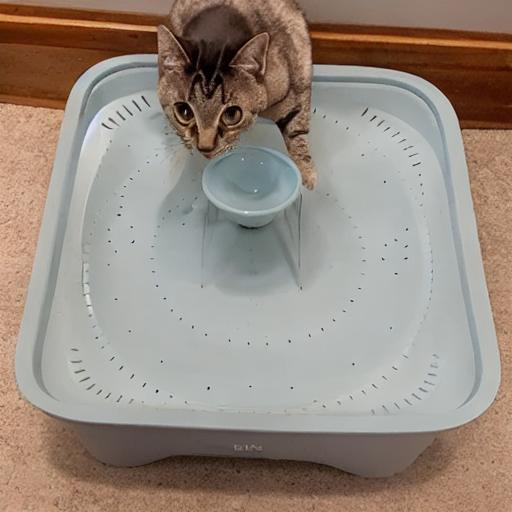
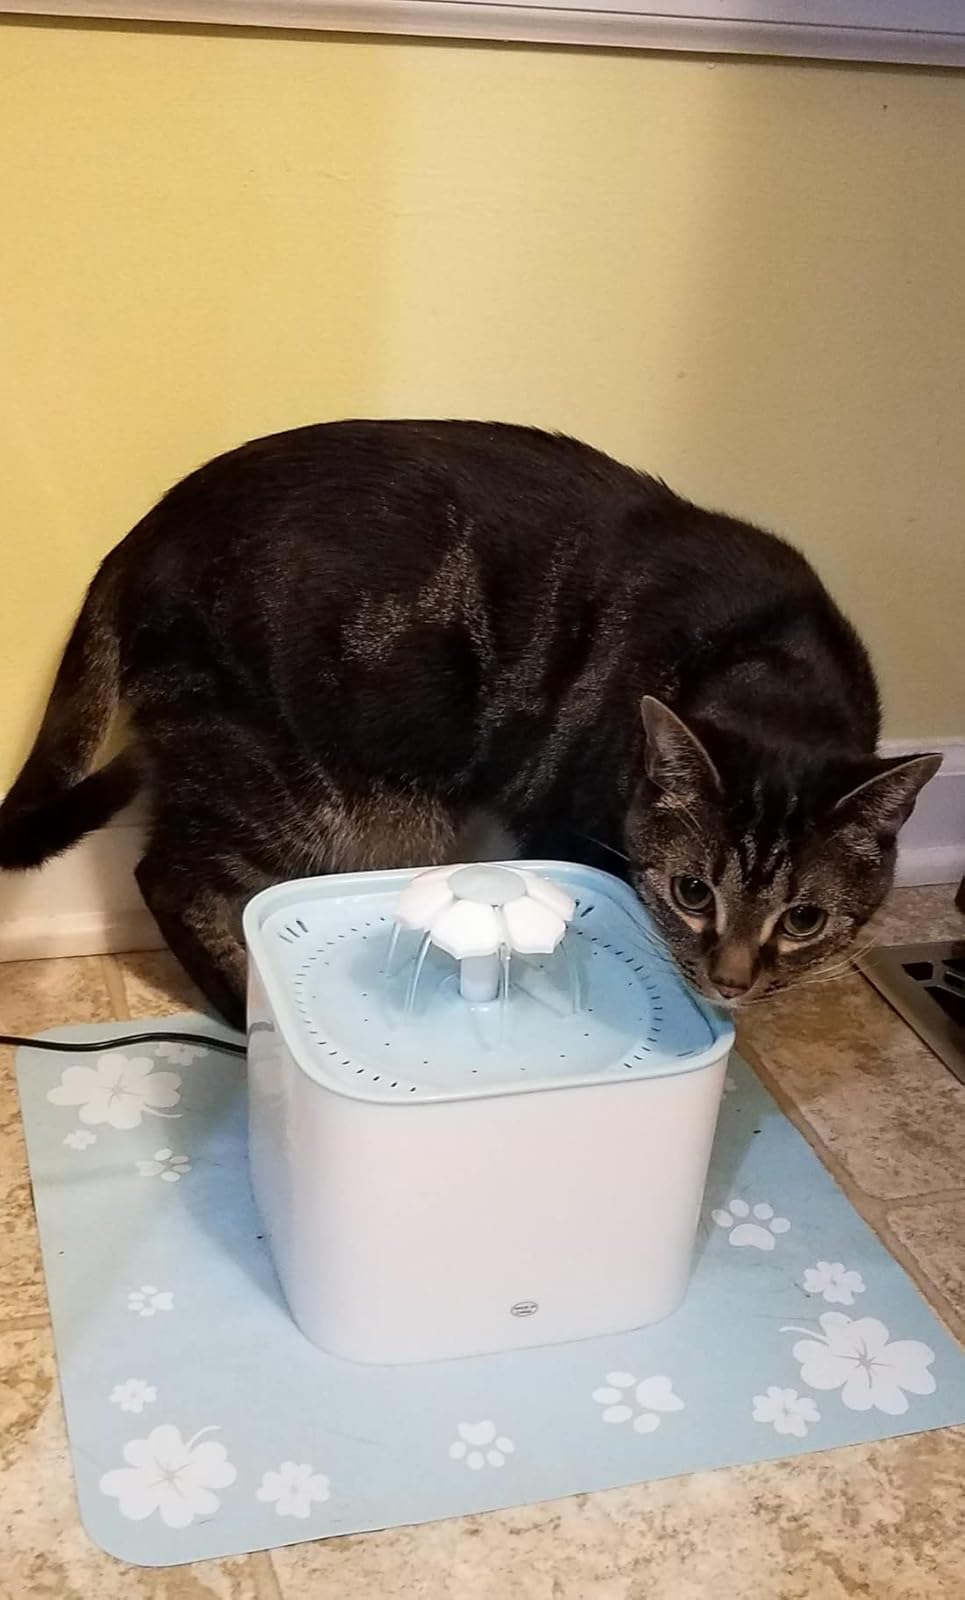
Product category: items_bowl
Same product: no